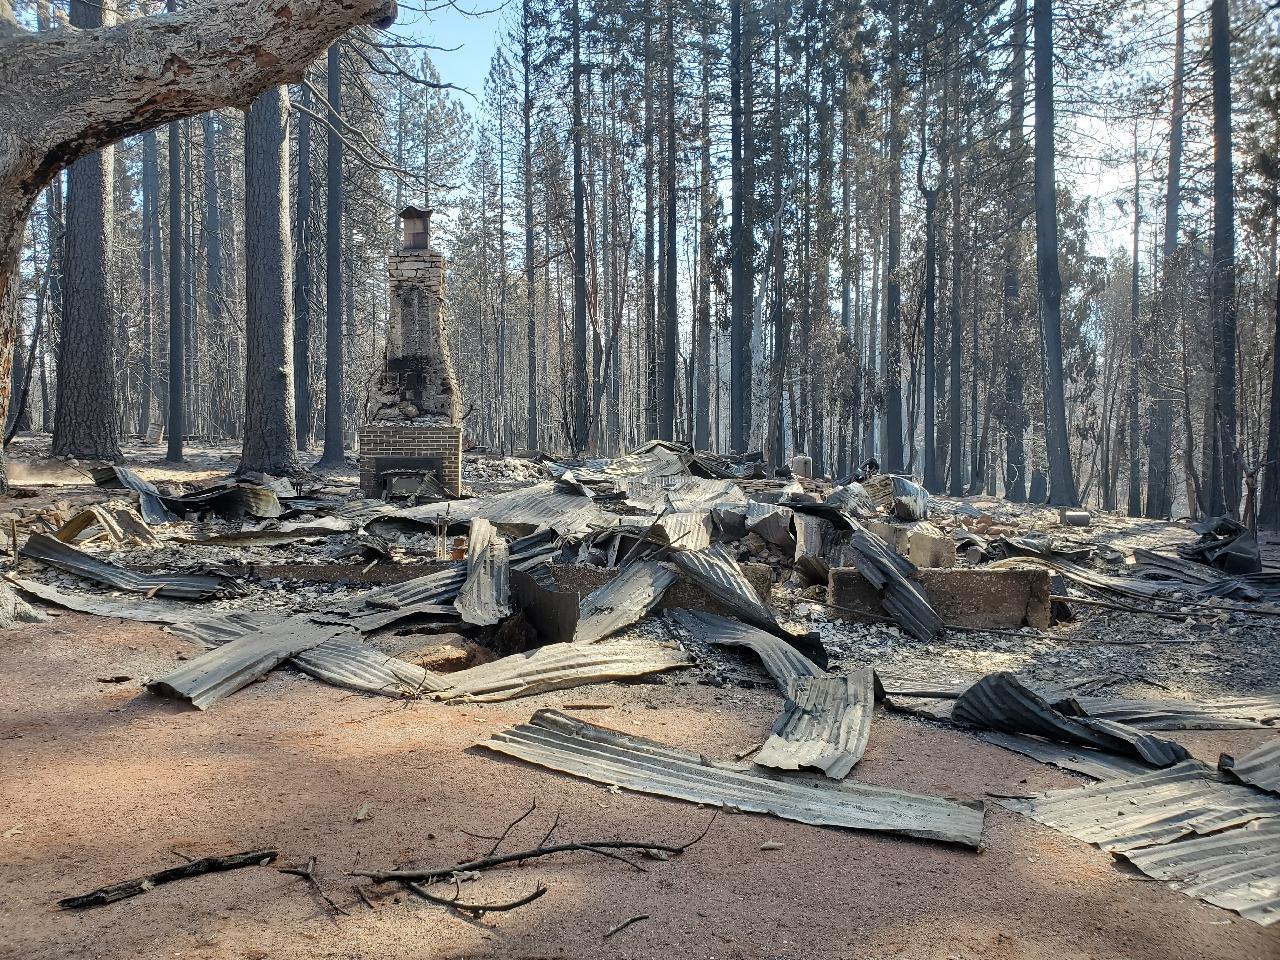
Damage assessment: destroyed